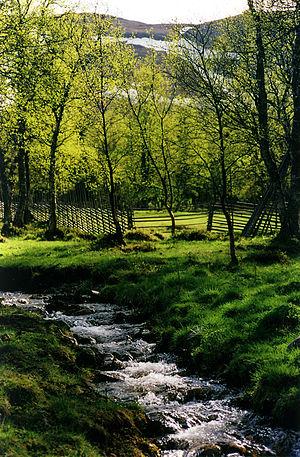
Le parc national de Sonfjället est un parc national situé dans la commune d'Härjedalen du comté de Jämtland, au centre de la Suède. Le parc fait partie des 9 parcs nationaux de Suède créés en 1909, les premiers du pays et d'Europe.